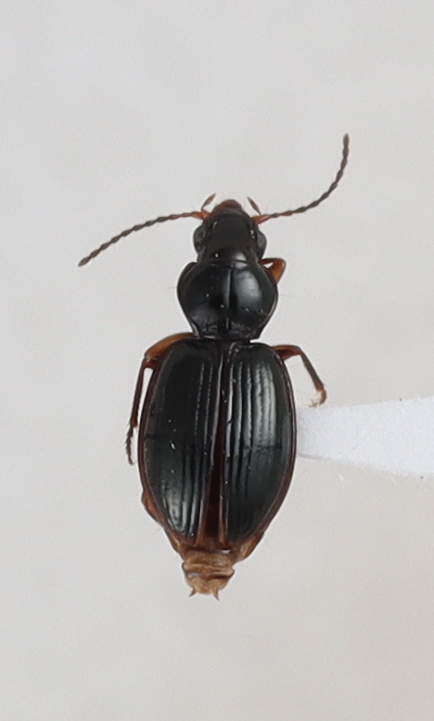
Scientific name: Mecyclothorax konanus
Plot: 14
Trap: S
Collected: 20220518